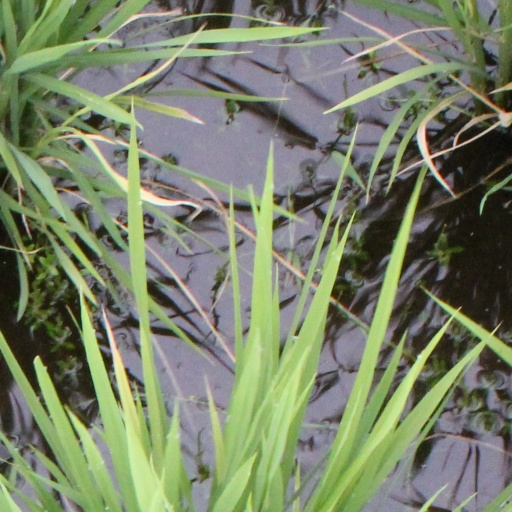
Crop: rice